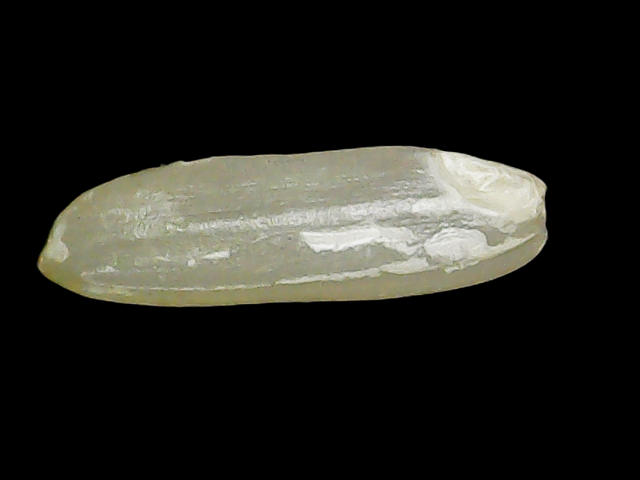
Rice variety: Binadhan11